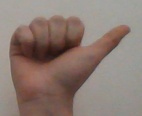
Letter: dhad